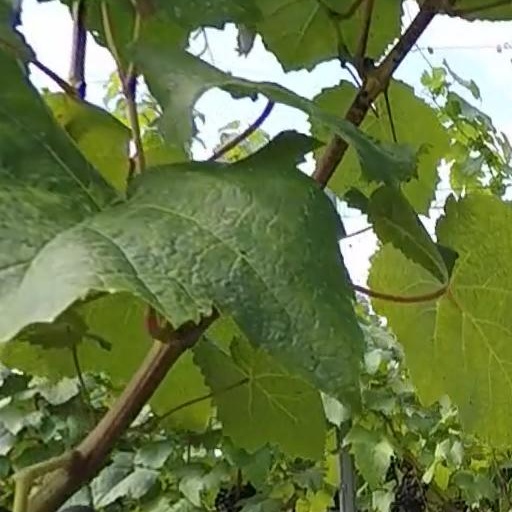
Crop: grape